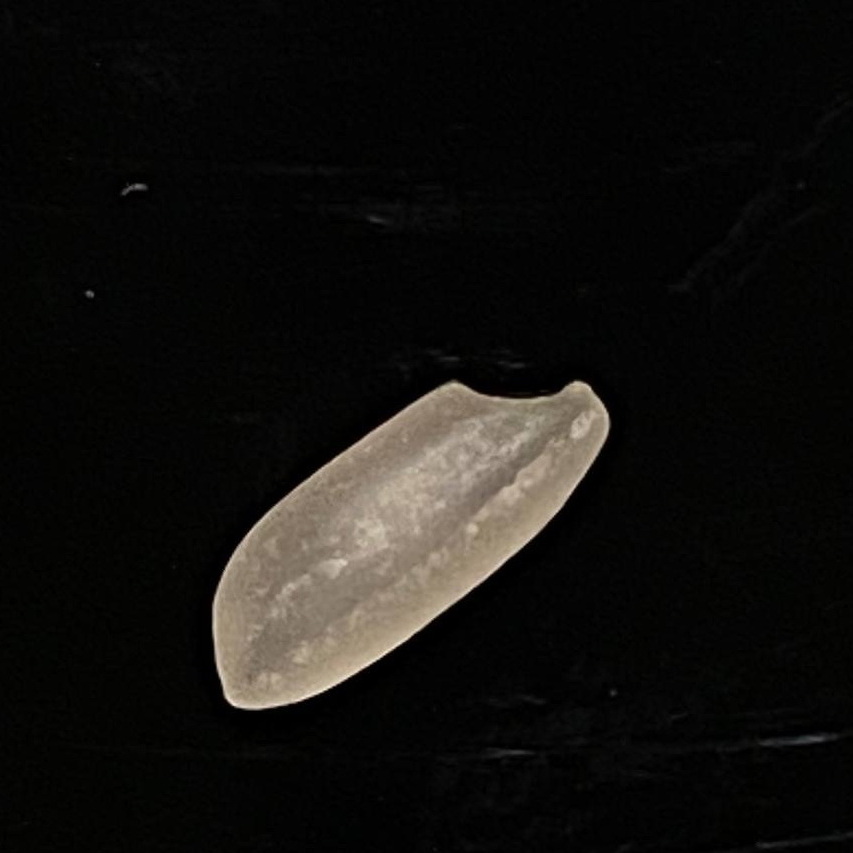
Rice variety: Subol_Lota